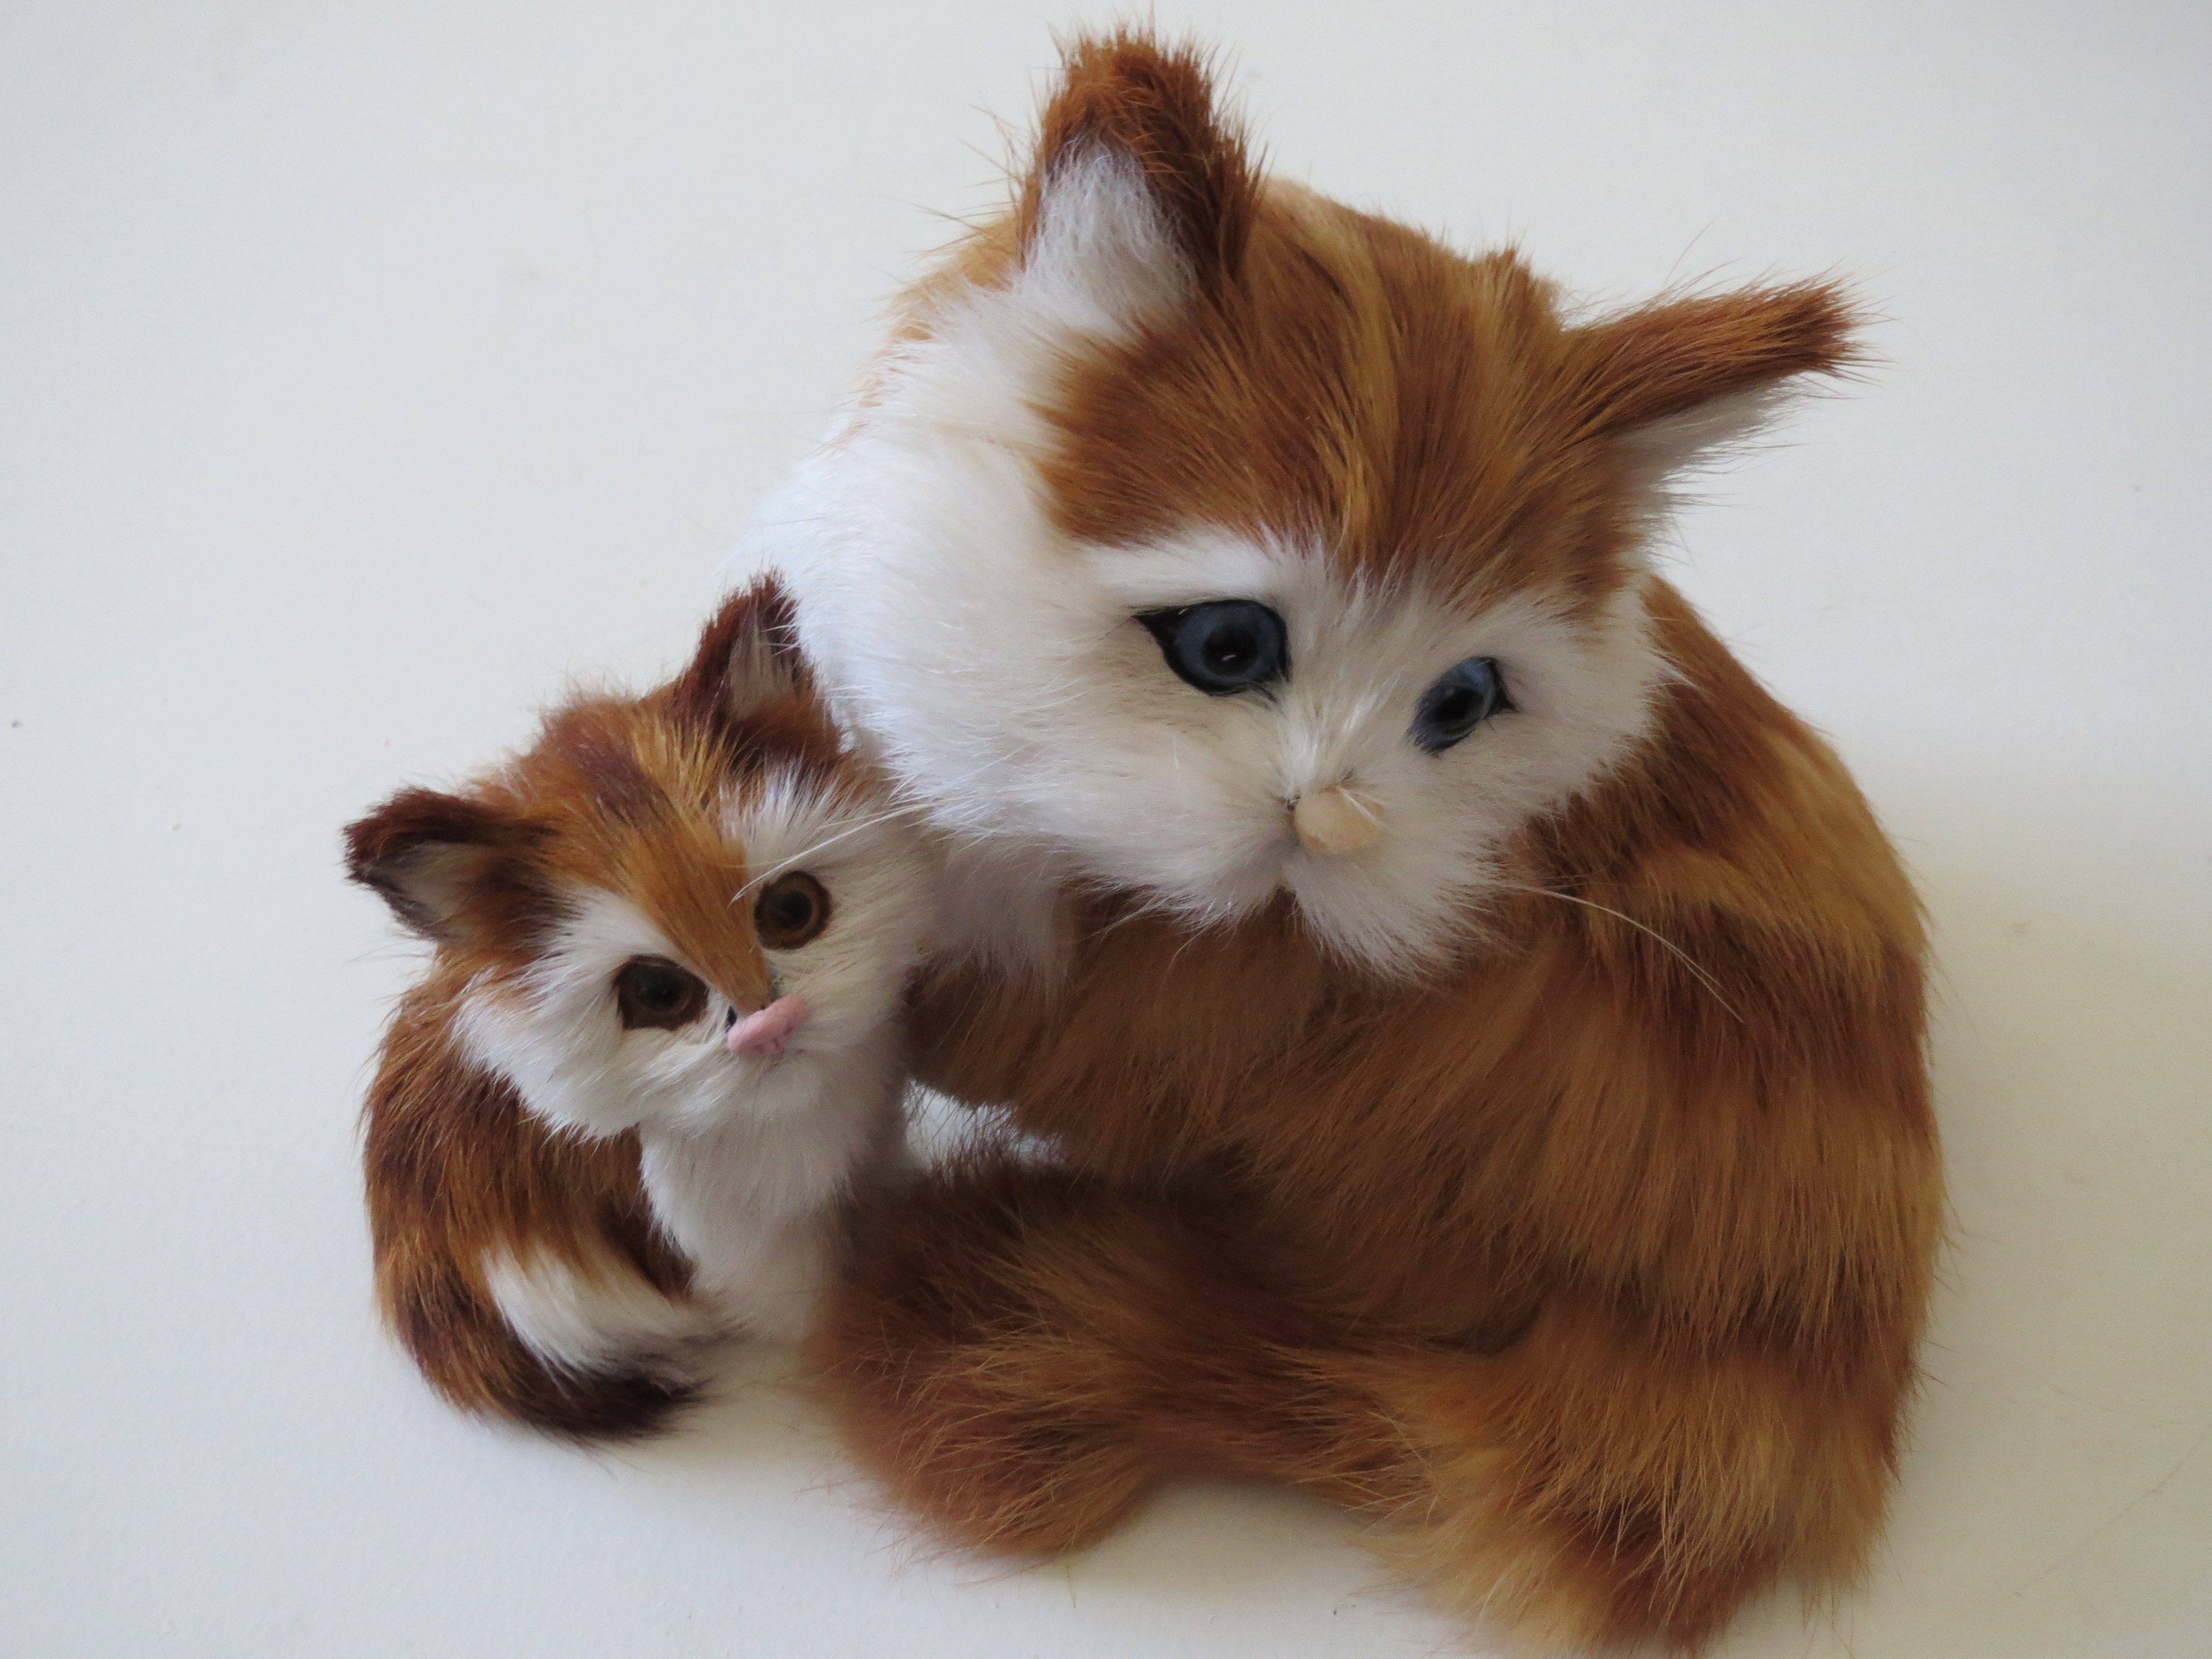
kitten, cat, mammal, toy, whiskers, furry, vertebrate, norwegian forest cat, small to medium sized cats, cat like mammal, toy cat